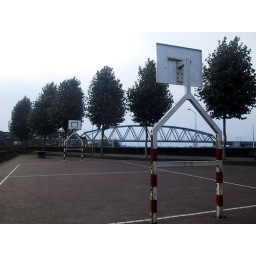
Basketball hoops by the river with the rail bridge in the background.